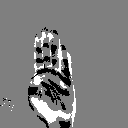
ASL letter: b